Martin Höllwarth

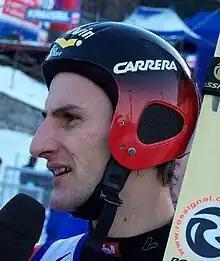

At the 1992 Winter Olympics in Albertville, he won three silver medals. At the 1998 Winter Olympics in Nagano, he won bronze in the team large hill competition. Höllwarth's biggest successes were at the FIS Nordic World Ski Championships where he earned six medals, including three golds (team normal hill in 2001 and 2005; team large hill in 2005) and three bronzes (individual normal hill in 2001; team large hill in 1999 and 2001).